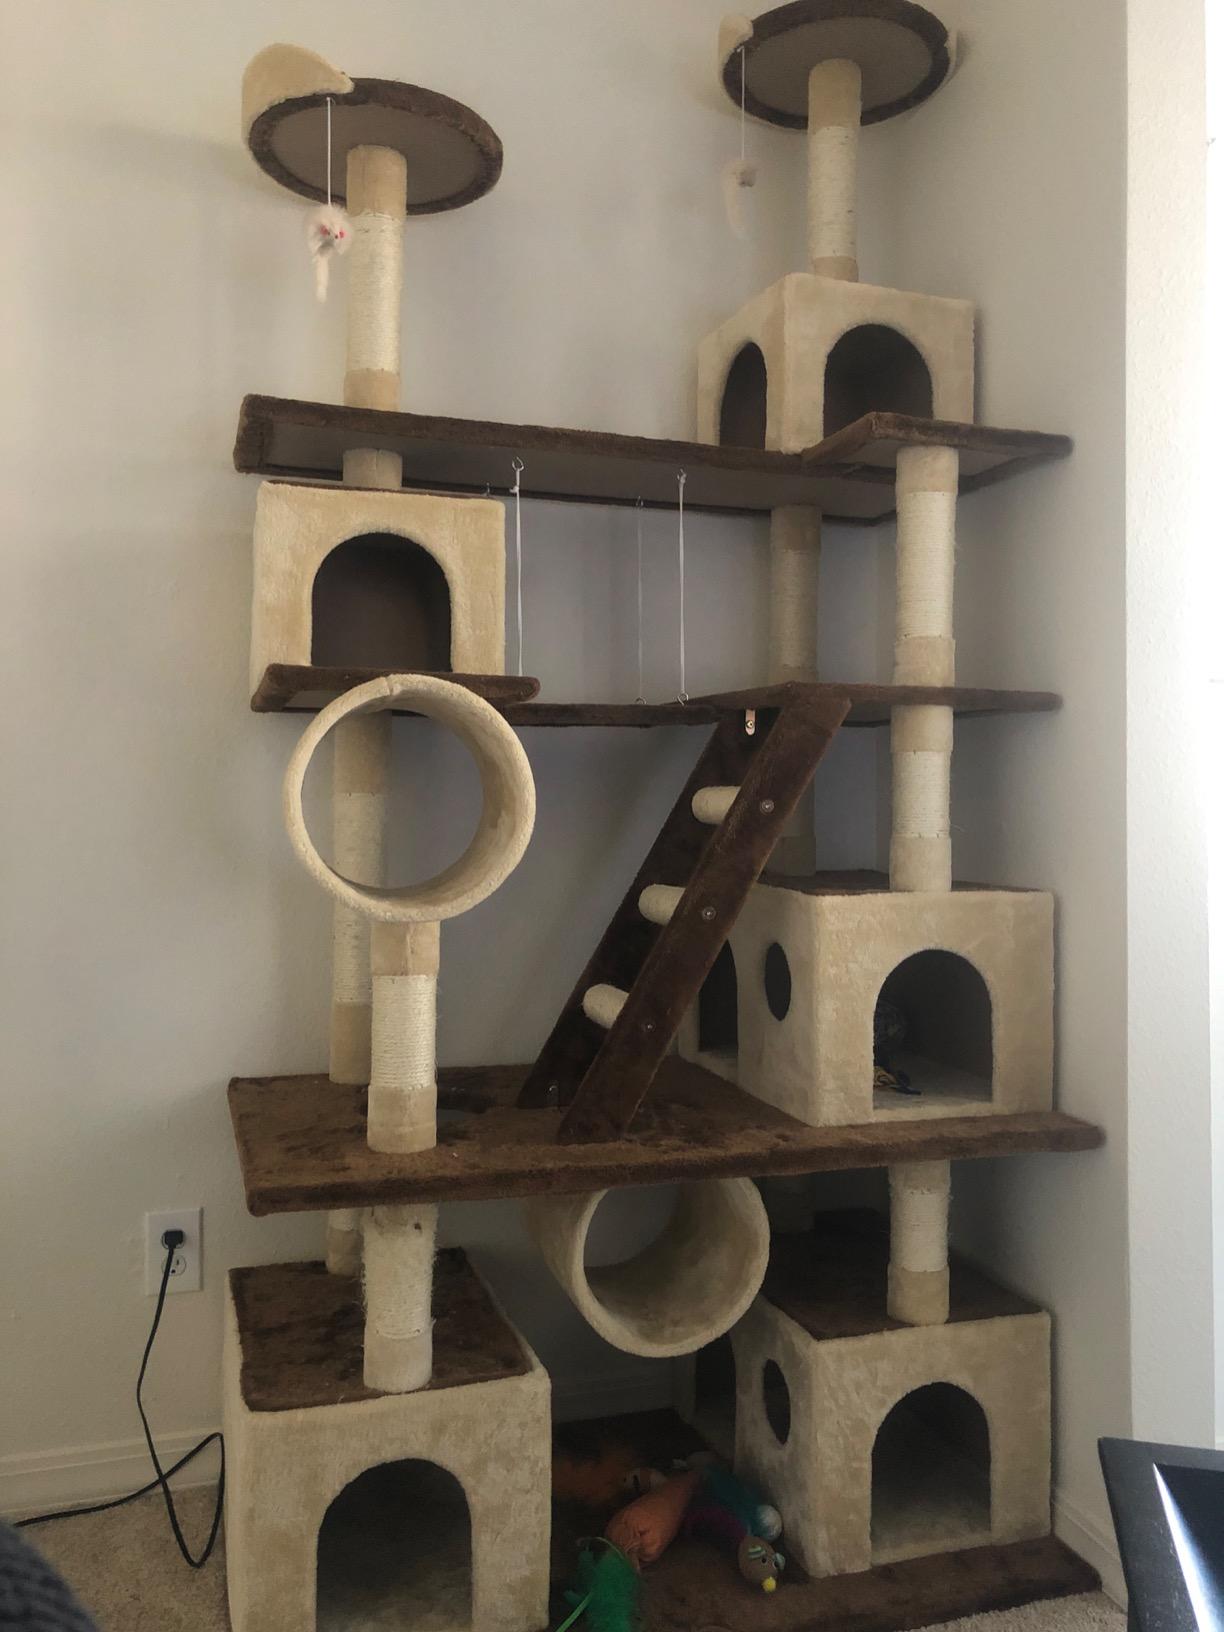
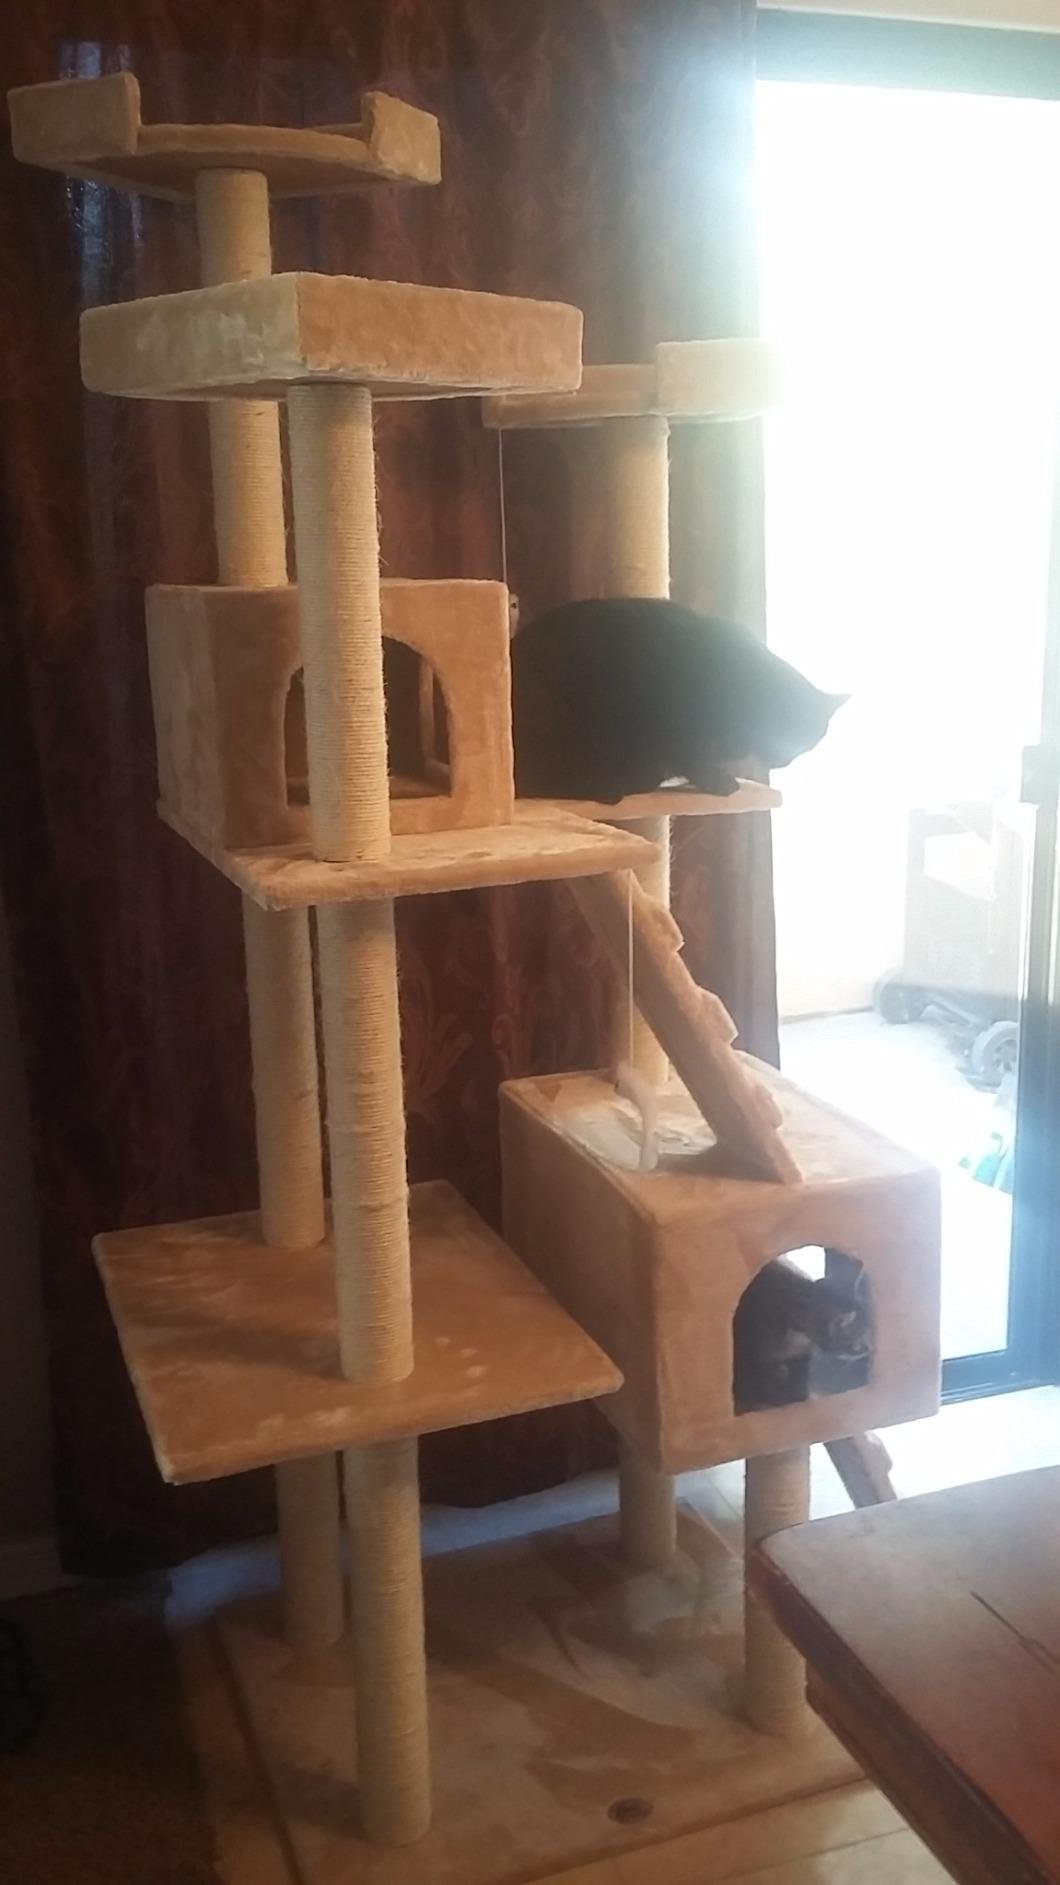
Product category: items_cat tree
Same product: no